Zoila Ugarte de Landívar

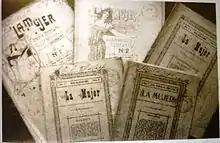
Issues of "La Mujer", the first feminist magazine in Ecuador, founded by Zoila Ugarte de Landívar in 1905

"Ignorance is not a guarantee of bliss, no matter what they say—we will never be convinced that an educated woman is incapable of domestic virtues; it seems impossible to us that she who is able to comprehend that which is abstract cannot serve any such role, which does not require talent but only a little will. We women, like men, possess a conscious soul, a thinking mind, more or less brilliant."In the second edition of the magazine, Ugarte wrote a historical essay about the Battle of Pichincha. The issue also included poems and stories, as well as an article titled "La broma" ("The Joke") as a response to the negative comments made in response to the publication of "La Mujer".